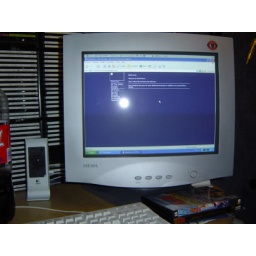
compare to screen computer 1 to see difference in colours...